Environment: real
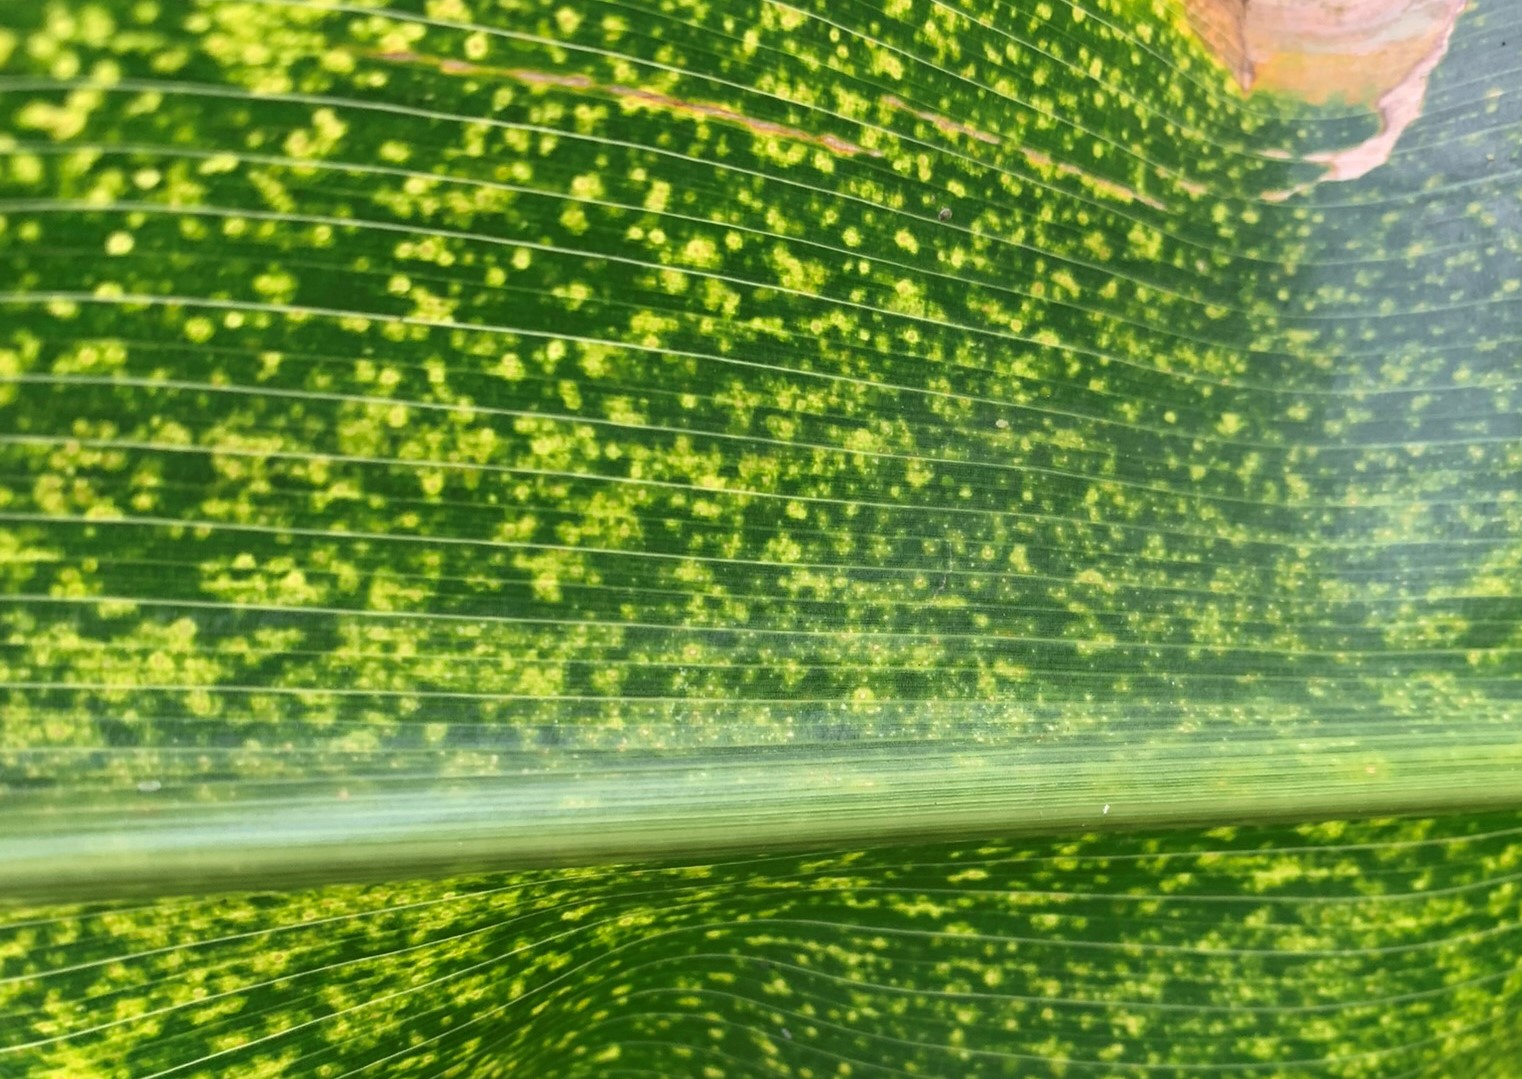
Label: lethal_necrosis